Priscilla (film)

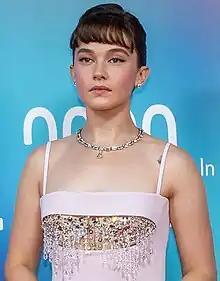
Cailee Spaeny received positive reviews for her role as Priscilla Presley in the film.

Two months before renowned 24-year-old singer Elvis Presley leaves Germany in March 1960, 14-year-old Priscilla Beaulieu resides with her family in Bad Nauheim, West Germany, where her father is stationed in the U.S. military. At a base party, she meets Elvis, who was drafted in 1958, at the peak of his fame. Elvis quickly shows interest in Priscilla, and they start dating casually, despite her parents' concerns about their age difference and his celebrity status. Elvis eventually returns to the U.S. after his service, losing contact with Priscilla and leaving her crestfallen.